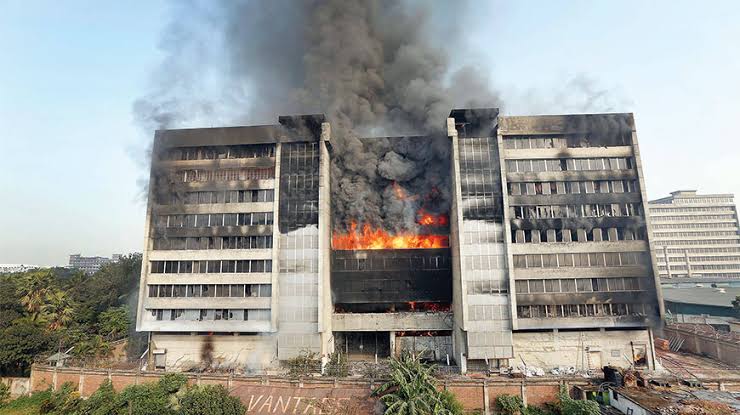
Label: urban_fire